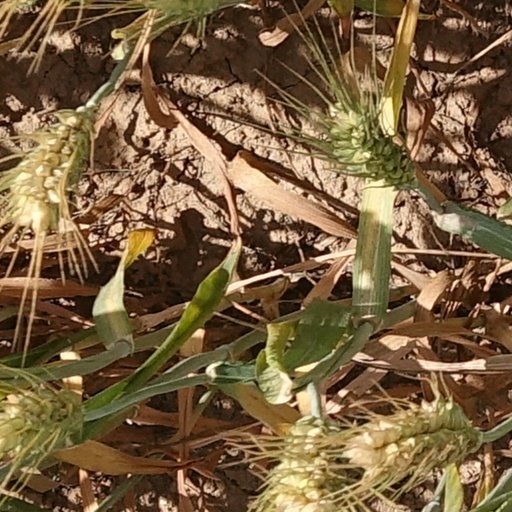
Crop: wheat